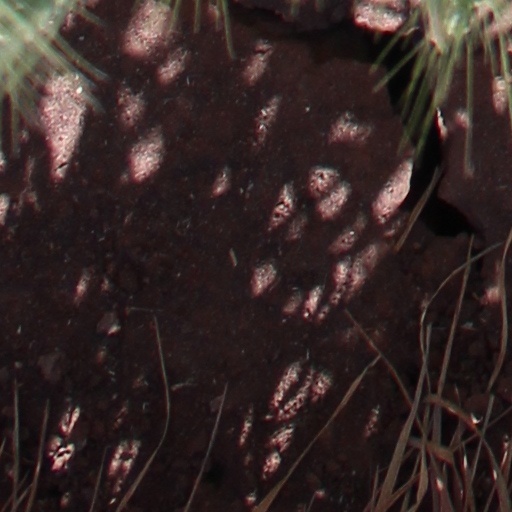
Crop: wheat